South Pole–Aitken basin

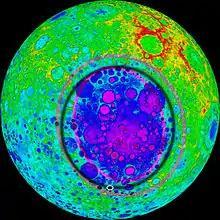
Topographic map of the South Pole–Aitken basin based on Kaguya data. Red represents high elevation, purple represents low elevation. The purple and grey elliptical rings trace the inner and outer walls of the basin. (The black ring is an old artifact of the image.)

The South Pole–Aitken basin (SPA Basin) is an immense impact crater on the far side of the Moon. At roughly in diameter and between deep, it is one of the largest known impact craters in the Solar System. It is the largest, oldest, and deepest basin recognized on the Moon. It is estimated that it was formed approximately 4.2 to 4.3 billion years ago, during the Pre-Nectarian epoch (with radiometric dating of lunar zircons proposed to originate from the basin suggesting a precise age of 4.338 billion years). It was named for two features on opposite sides of the basin: the lunar South Pole at one end and the crater Aitken on the northern end. The outer rim of this basin can be seen from Earth as a huge mountain chain located on the Moon's southern limb, sometimes informally called "Leibnitz mountains".